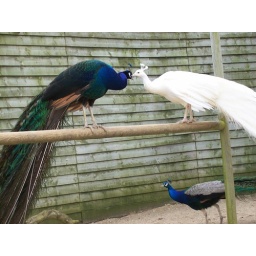
The Love Birds! This male and female peacock appear to be in love. Beautiful.